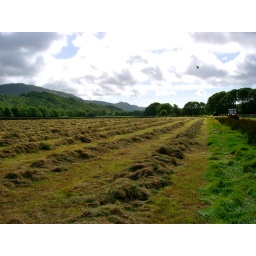
A field in the Northern city of Askdale, UK lake district